Buddhism in Sri Lanka

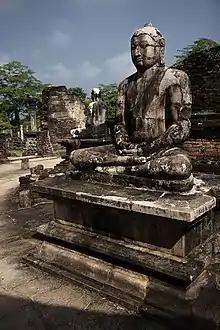
Buddha statues at Polonnaruwa.

The Sinhalese in the south of the island (mainly the kingdom of Rohana) continued to resist, and the island was fully reconquered by Vijayabahu I (1055–1110) by 1070 who established the Kingdom of Polonnaruwa. The state of Sri Lankan Buddhism was so bad at this time that he could not find five bhikkhus in the whole island to ordain more monks and restore the monastic tradition; therefore, he sent an embassy to Burma, which sent back several eminent elders with Buddhist texts. Vijayabahu is also known for building the Temple of the Tooth.